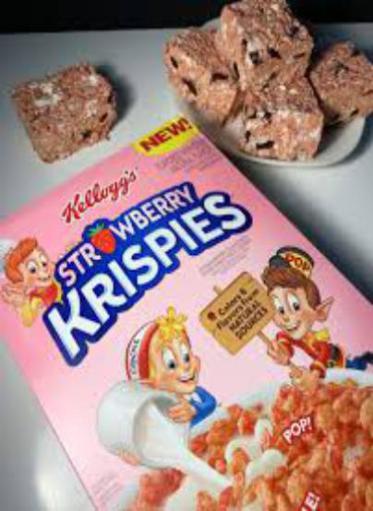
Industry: Food